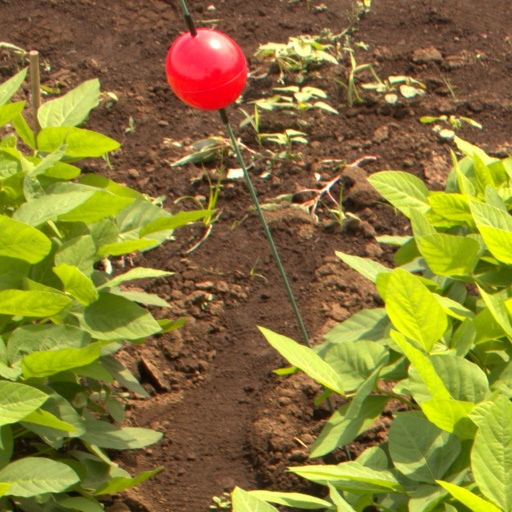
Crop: soybean